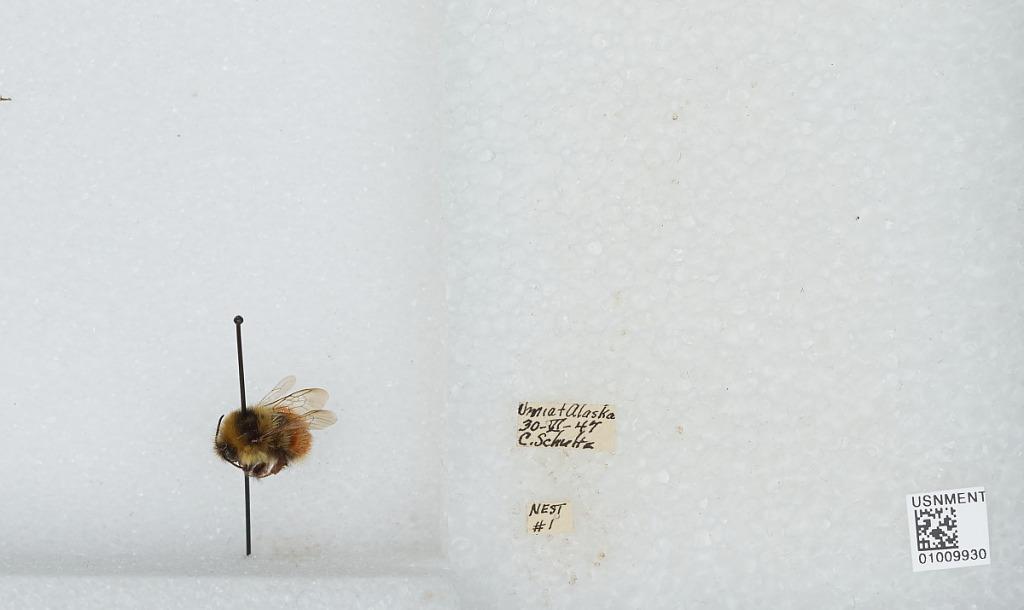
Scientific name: Bombus (Pyrobombus) sylvicola Kirby
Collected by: C. Schultz
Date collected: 1947-6-30
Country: United States
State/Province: Alaska
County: North Slope
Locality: Umiat
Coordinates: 69.3669, -152.144